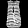
Label: Shirt